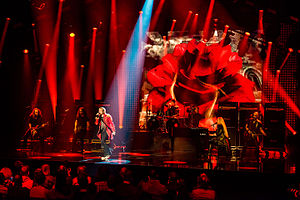
Unser Lied für Stockholm / Deltagere / Alle deltagere
"""Unser Lied für Stockholm"" var den musikkonkurrence, hvor Tysklands bidrag til Eurovision Song Contest 2016 blev valgt. Konkurrencen fandt sted den 25. februar 2016 i Köln-Mülheilm-Studios Brainpool i Köln, med Barbara Schöneberger som vært. Ti numre konkurrerede under showet, og vinderen blev udvalgt gennem en teleafstemning.